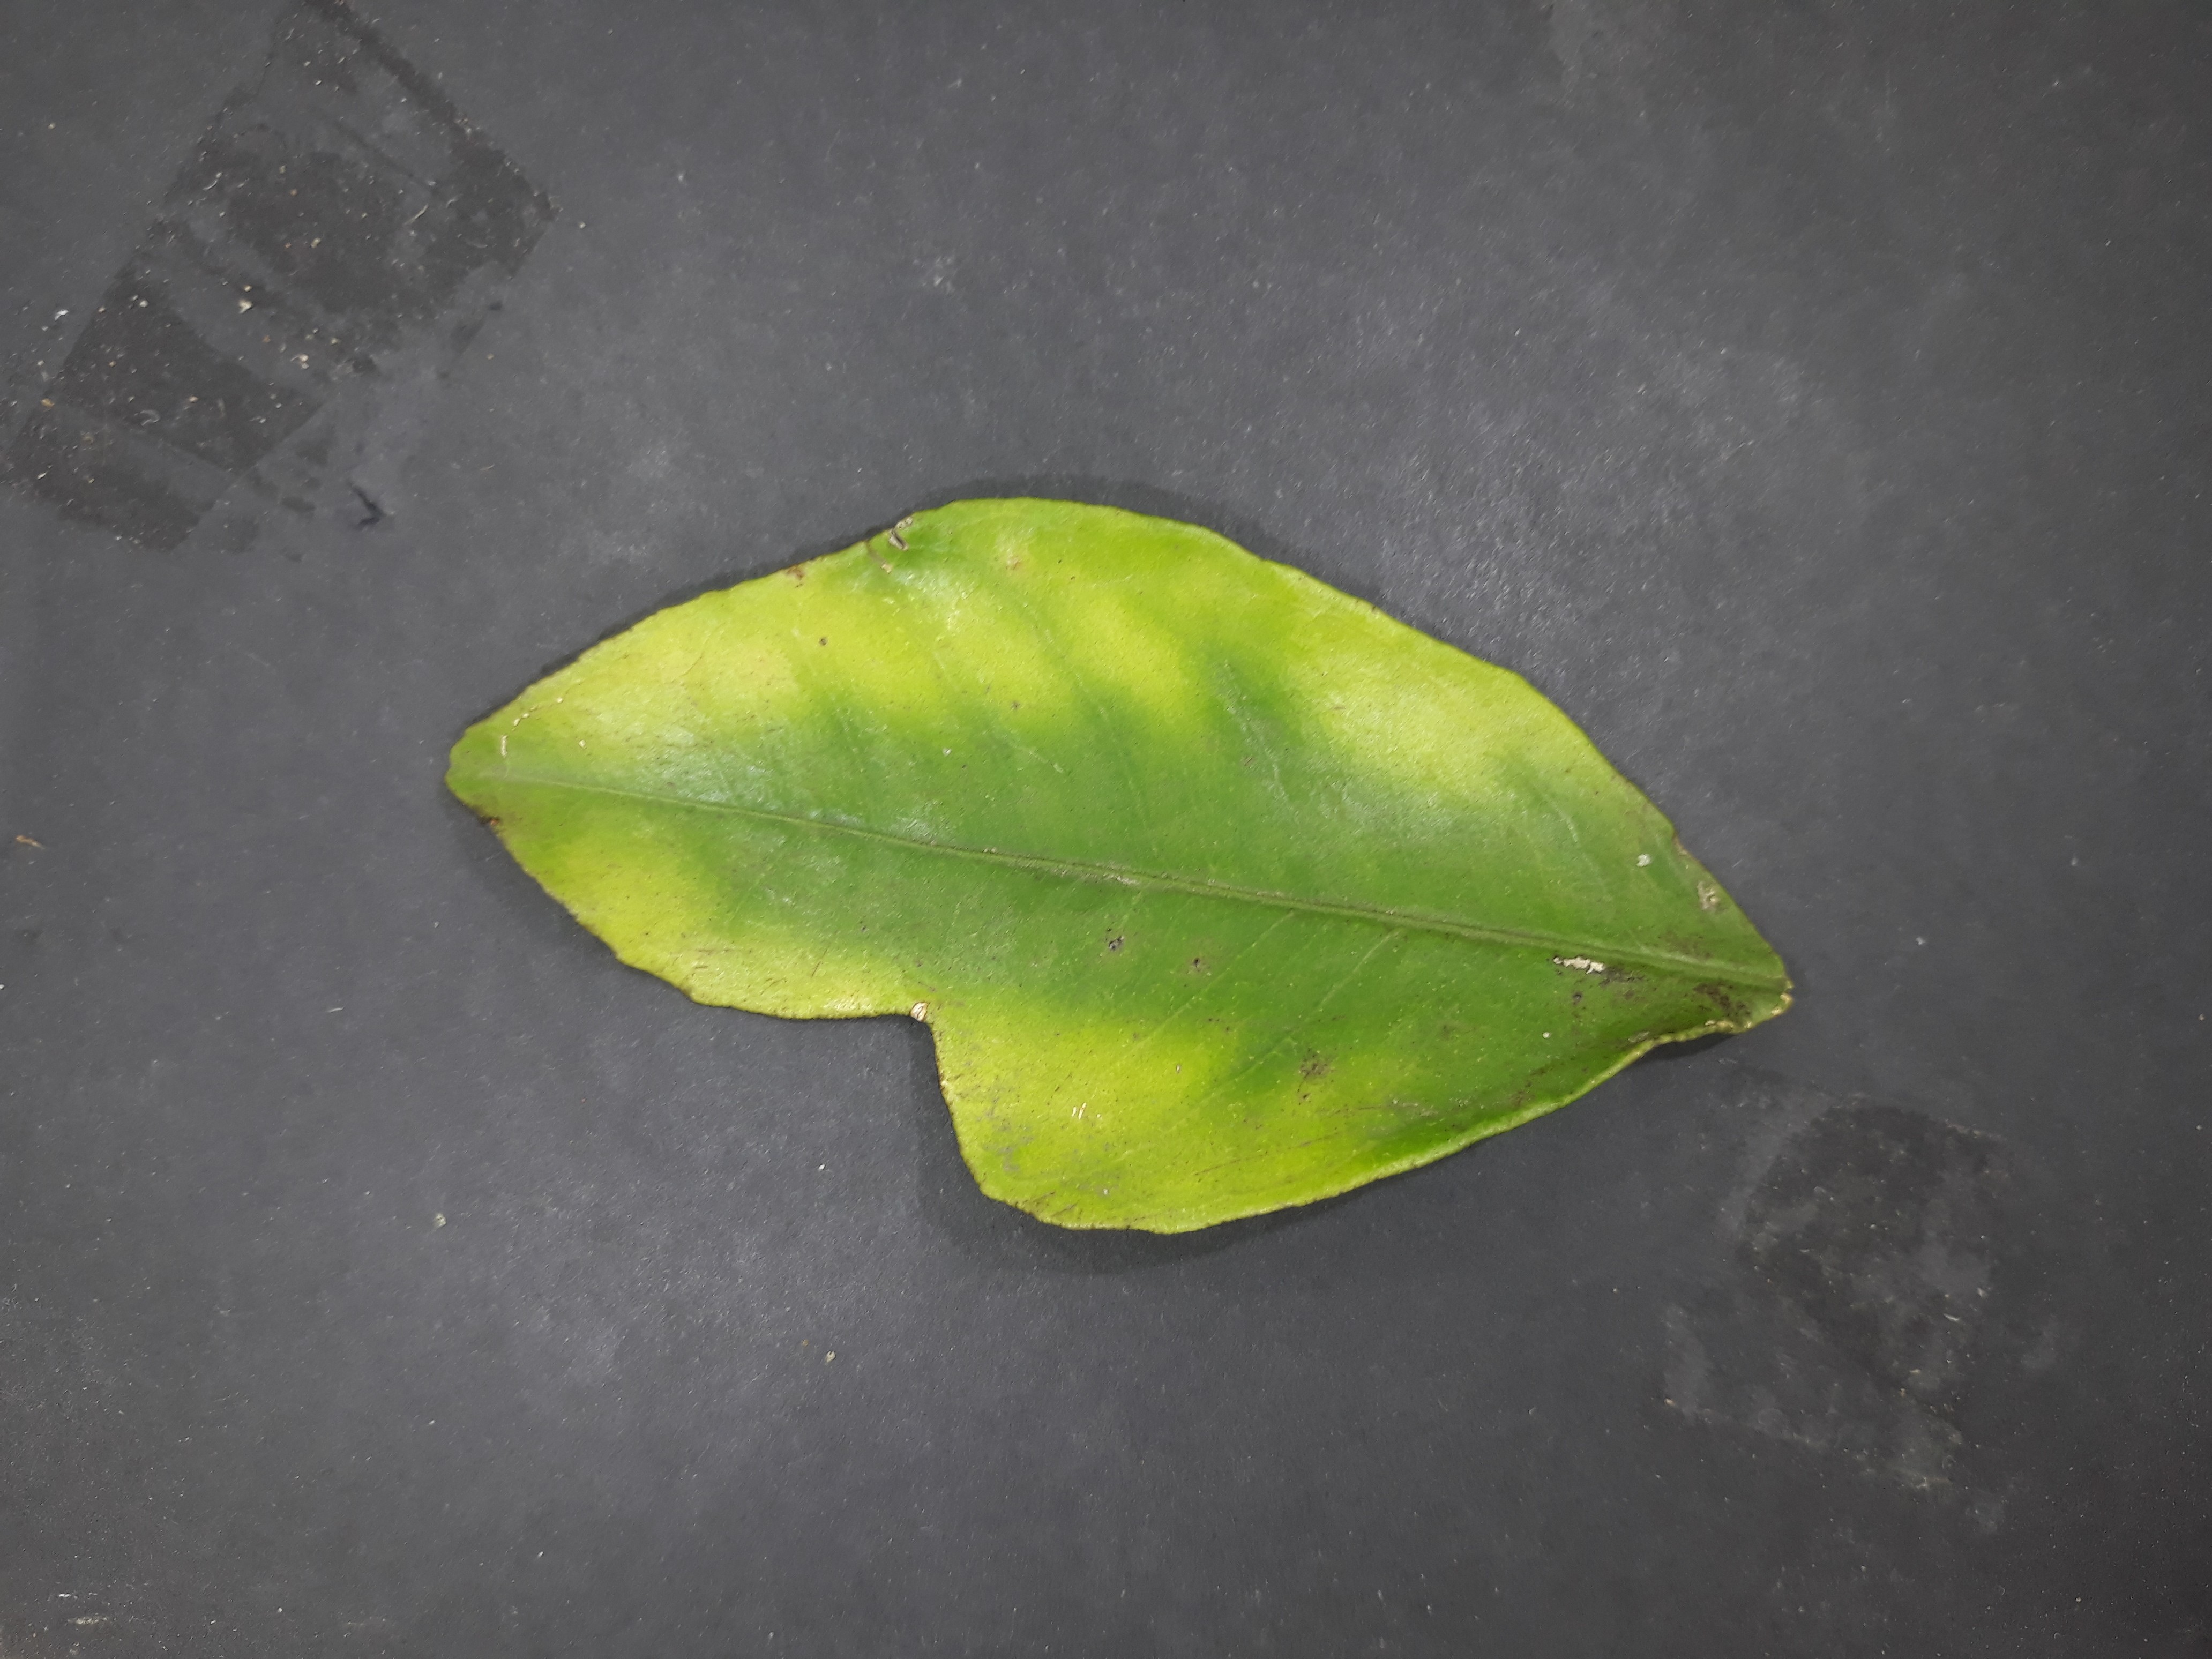
Label: Magnesium deficiency (Mg)